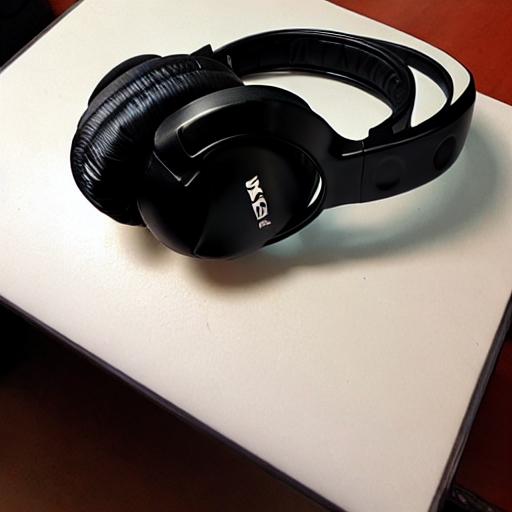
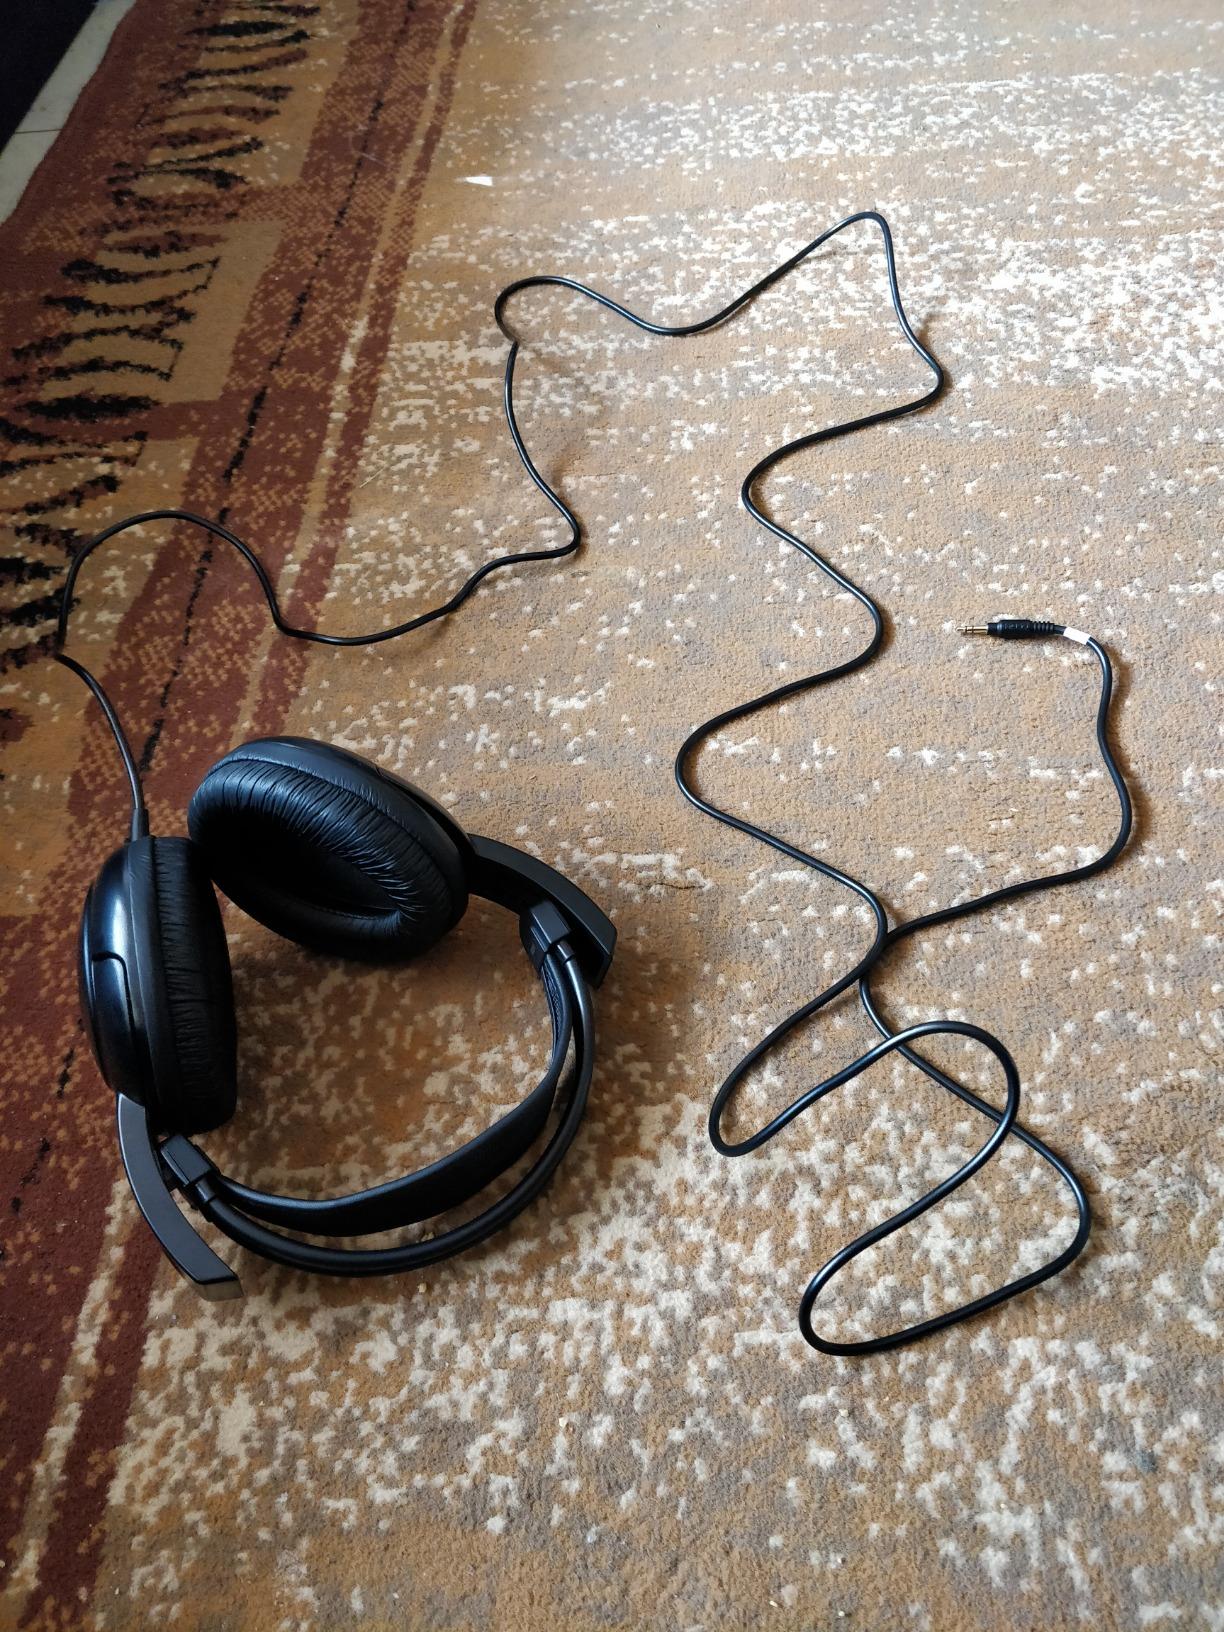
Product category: headphones
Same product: no